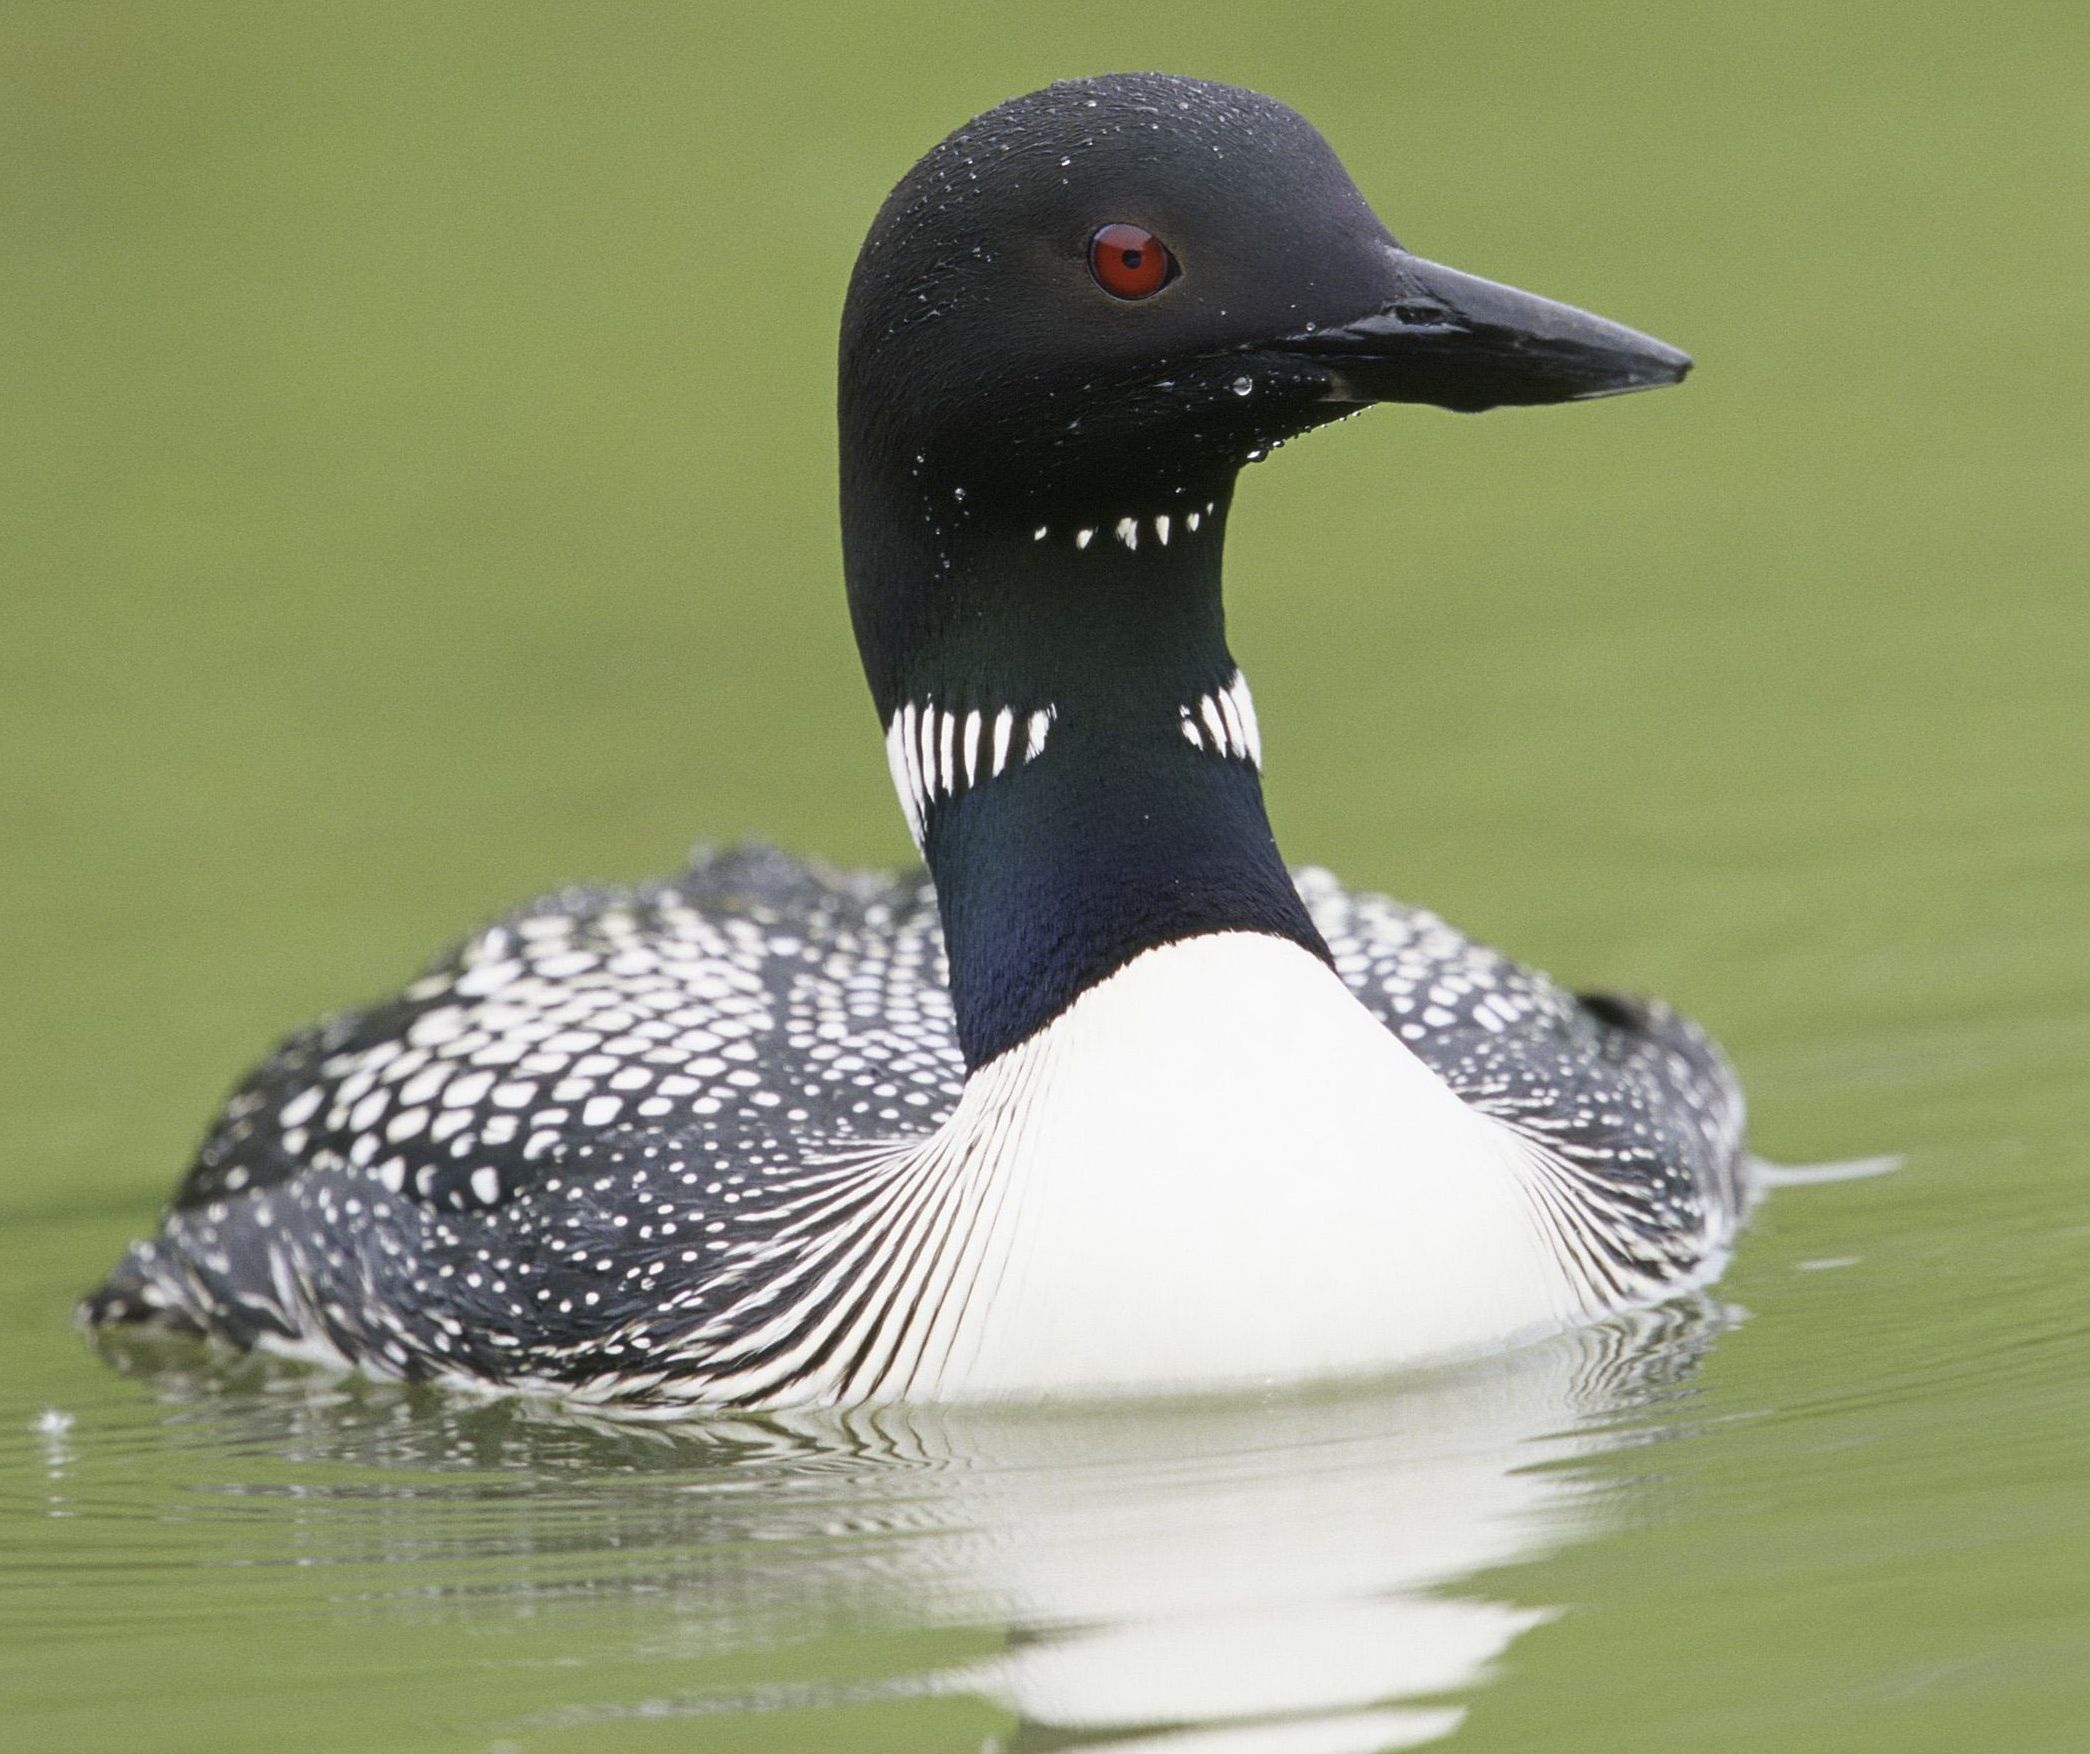
bird, wing, seabird, wildlife, beak, fauna, pacifica, birds, duck, animals, vertebrate, waterfowl, water bird, loon, ducks geese and swans, gavia